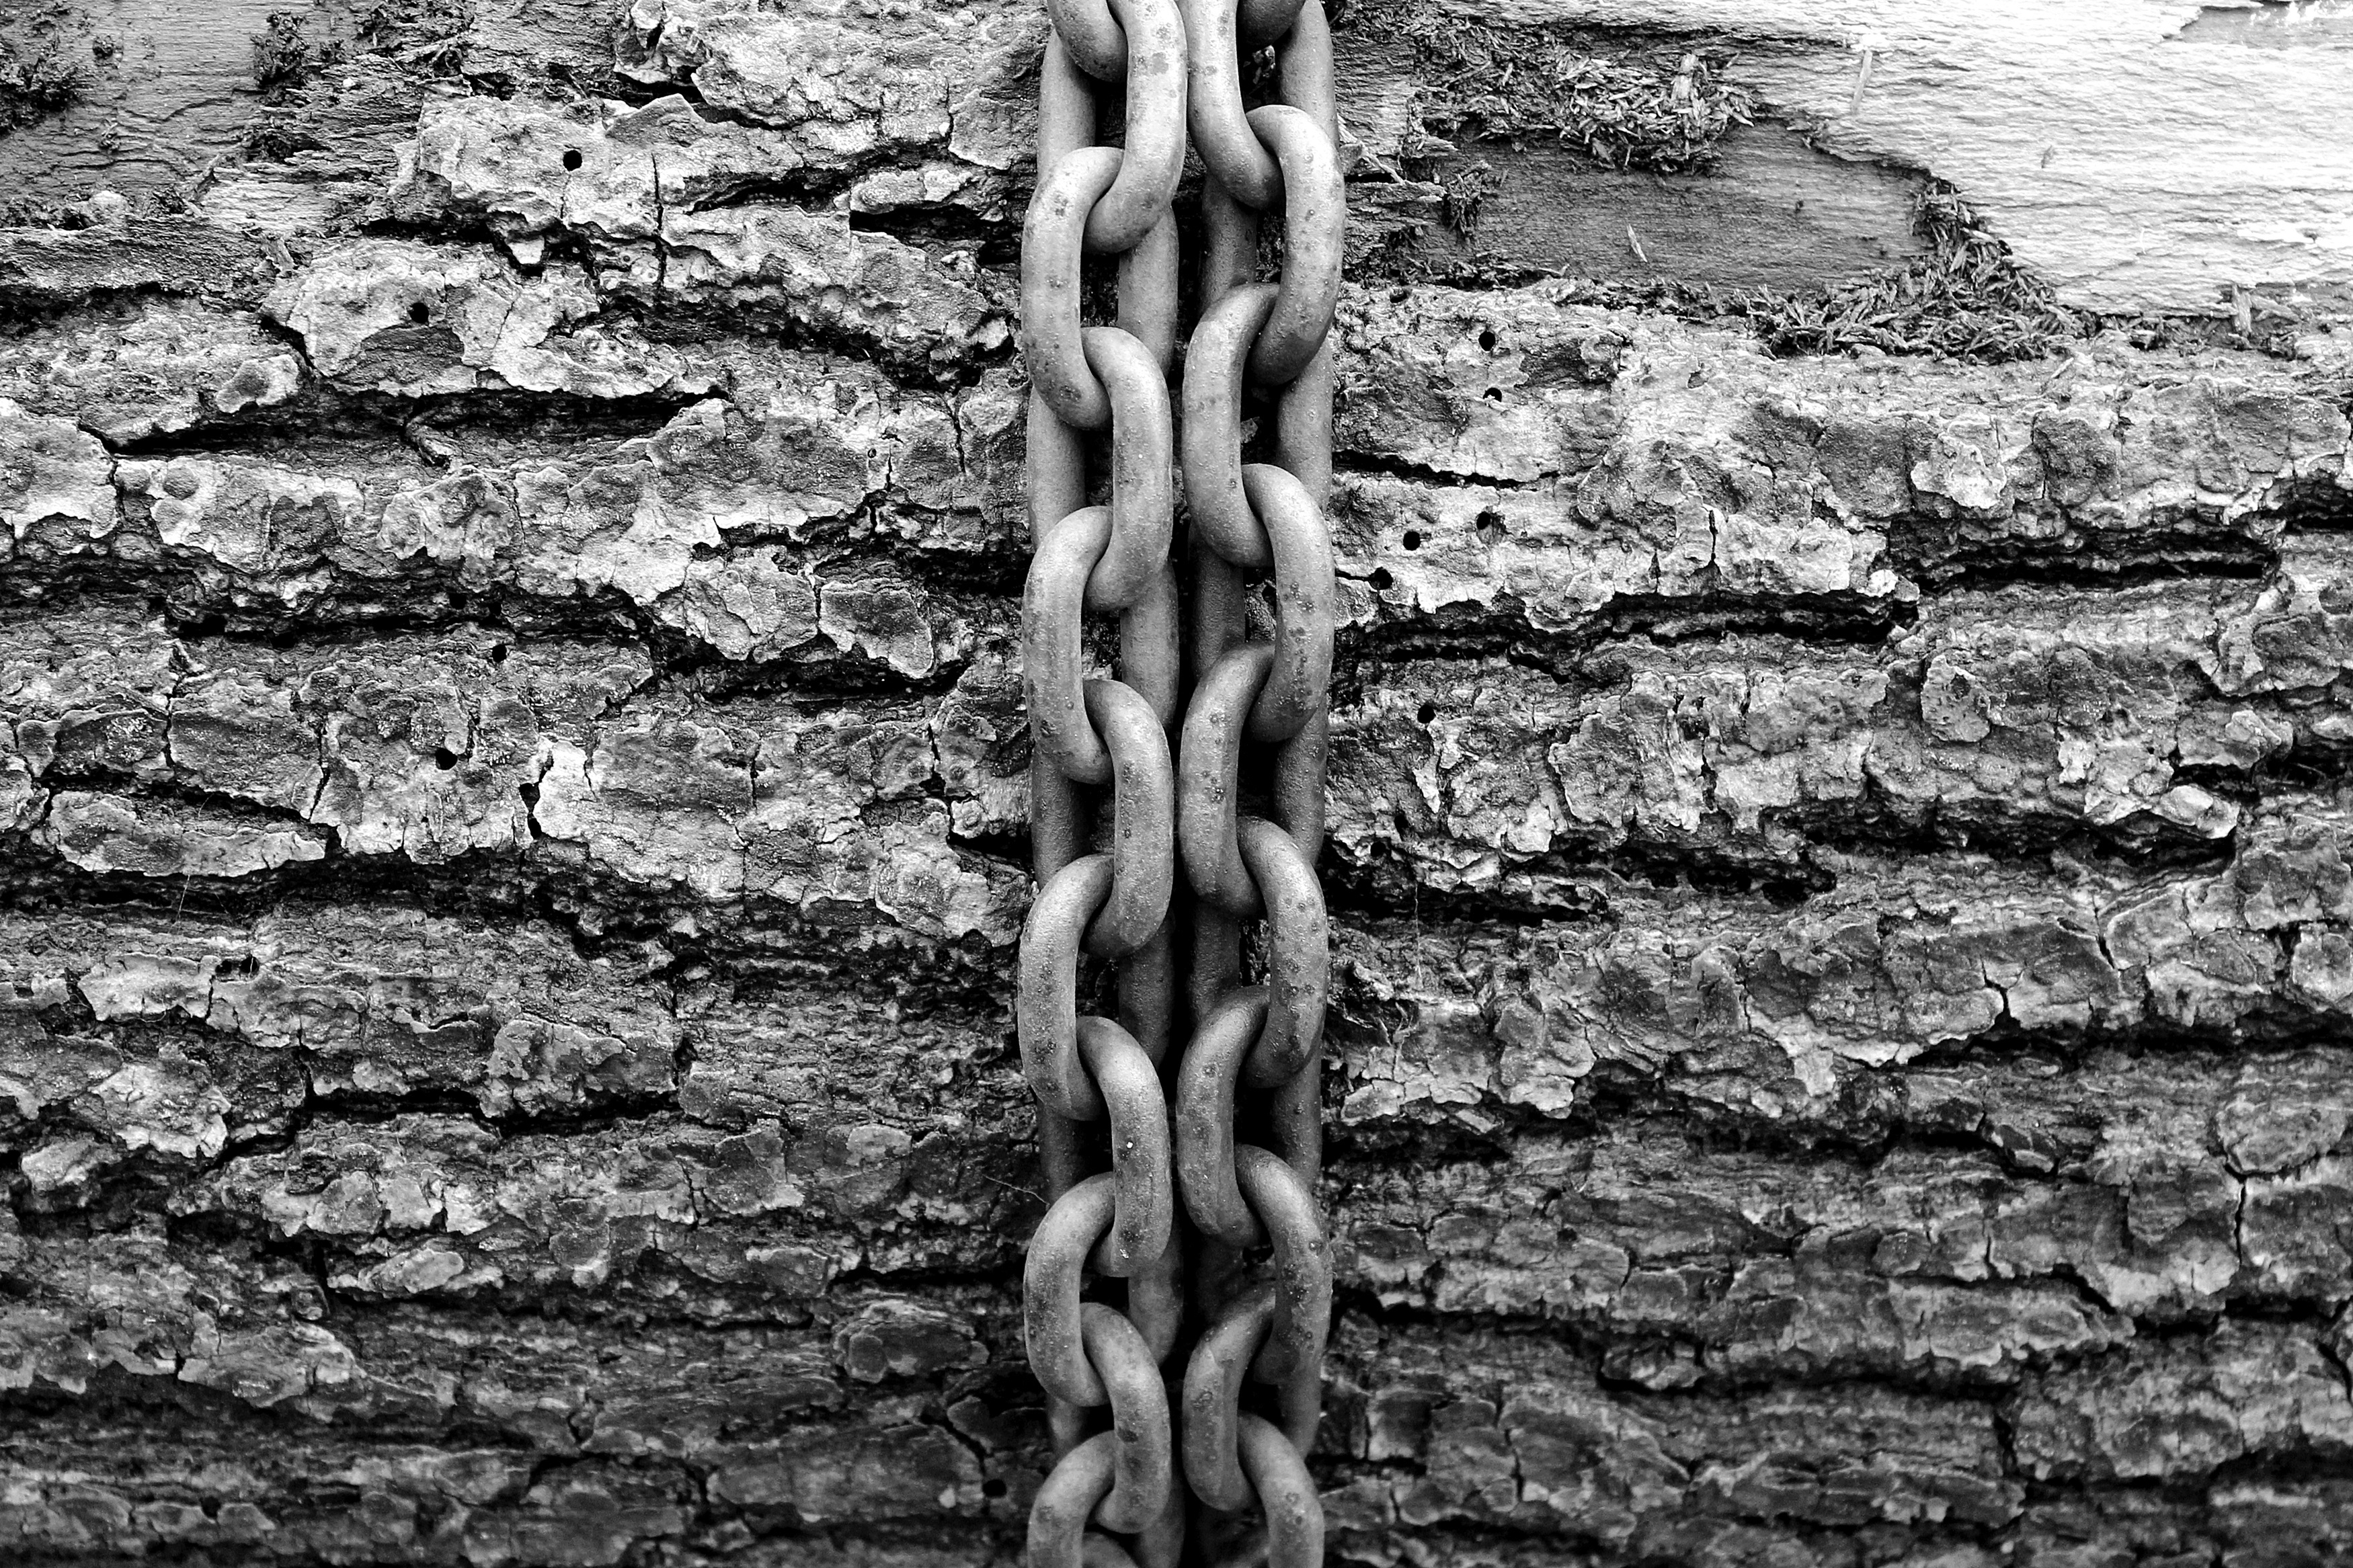
tree, nature, forest, rock, branch, black and white, structure, plant, wood, chain, trunk, log, link, monochrome, lumber, storage, tribe, wooden structure, sculpture, background, timber, carving, connection, iron chain, members, growing stock, woodworks, timber industry, links of the chain, monochrome photography, ancient history, plant stem, woody plant